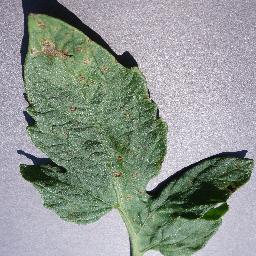
Label: Tomato___Septoria_leaf_spot